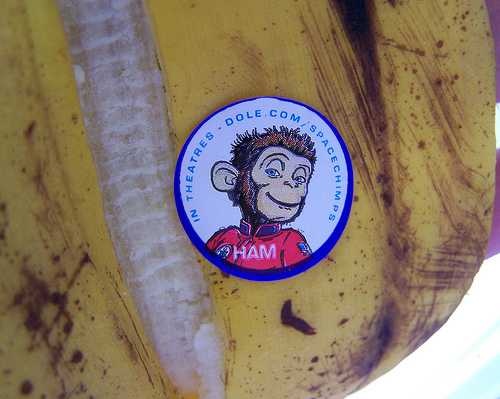
Label: Banana